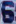
Number: 6